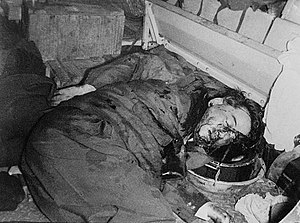
Ngô Đình Diệm / Statskup og død
Den døde Diệm liggende bag i en APC under transport til generalstabens hovedkvarter
Ngô Đình Diệm var den første præsident i republikken Sydvietnam fra 1955-1963. I den vestlige verden er han kendt som Præsident Diem, selvom det i grunden er hans fornavn. Han blev ministerpræsident for det nyoprettede Sydvietnam i 1954, afsatte med amerikansk støtte kejser Bao Dai året efter, men efter brutale forfølgelser af buddhister i landet, mistede USA tilliden til ham. Et amerikansk støttet kup fik ham afsat, og efterfølgende henrettet.